Mugguru Kodukulu

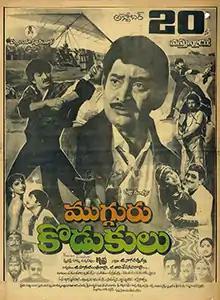
Movie poster

Mugguru Kodukulu is a 1988 Indian Telugu-language action drama film directed by Krishna. The film stars Krishna himself alongside his real-life children, Ramesh Babu and Mahesh Babu. Radha, and Sonam play the female leads. The film was produced by Ghattamaneni Nagarathnamma under the Padmalaya Studios banner. Music was composed by Chakravarthy. The film was a box office success.